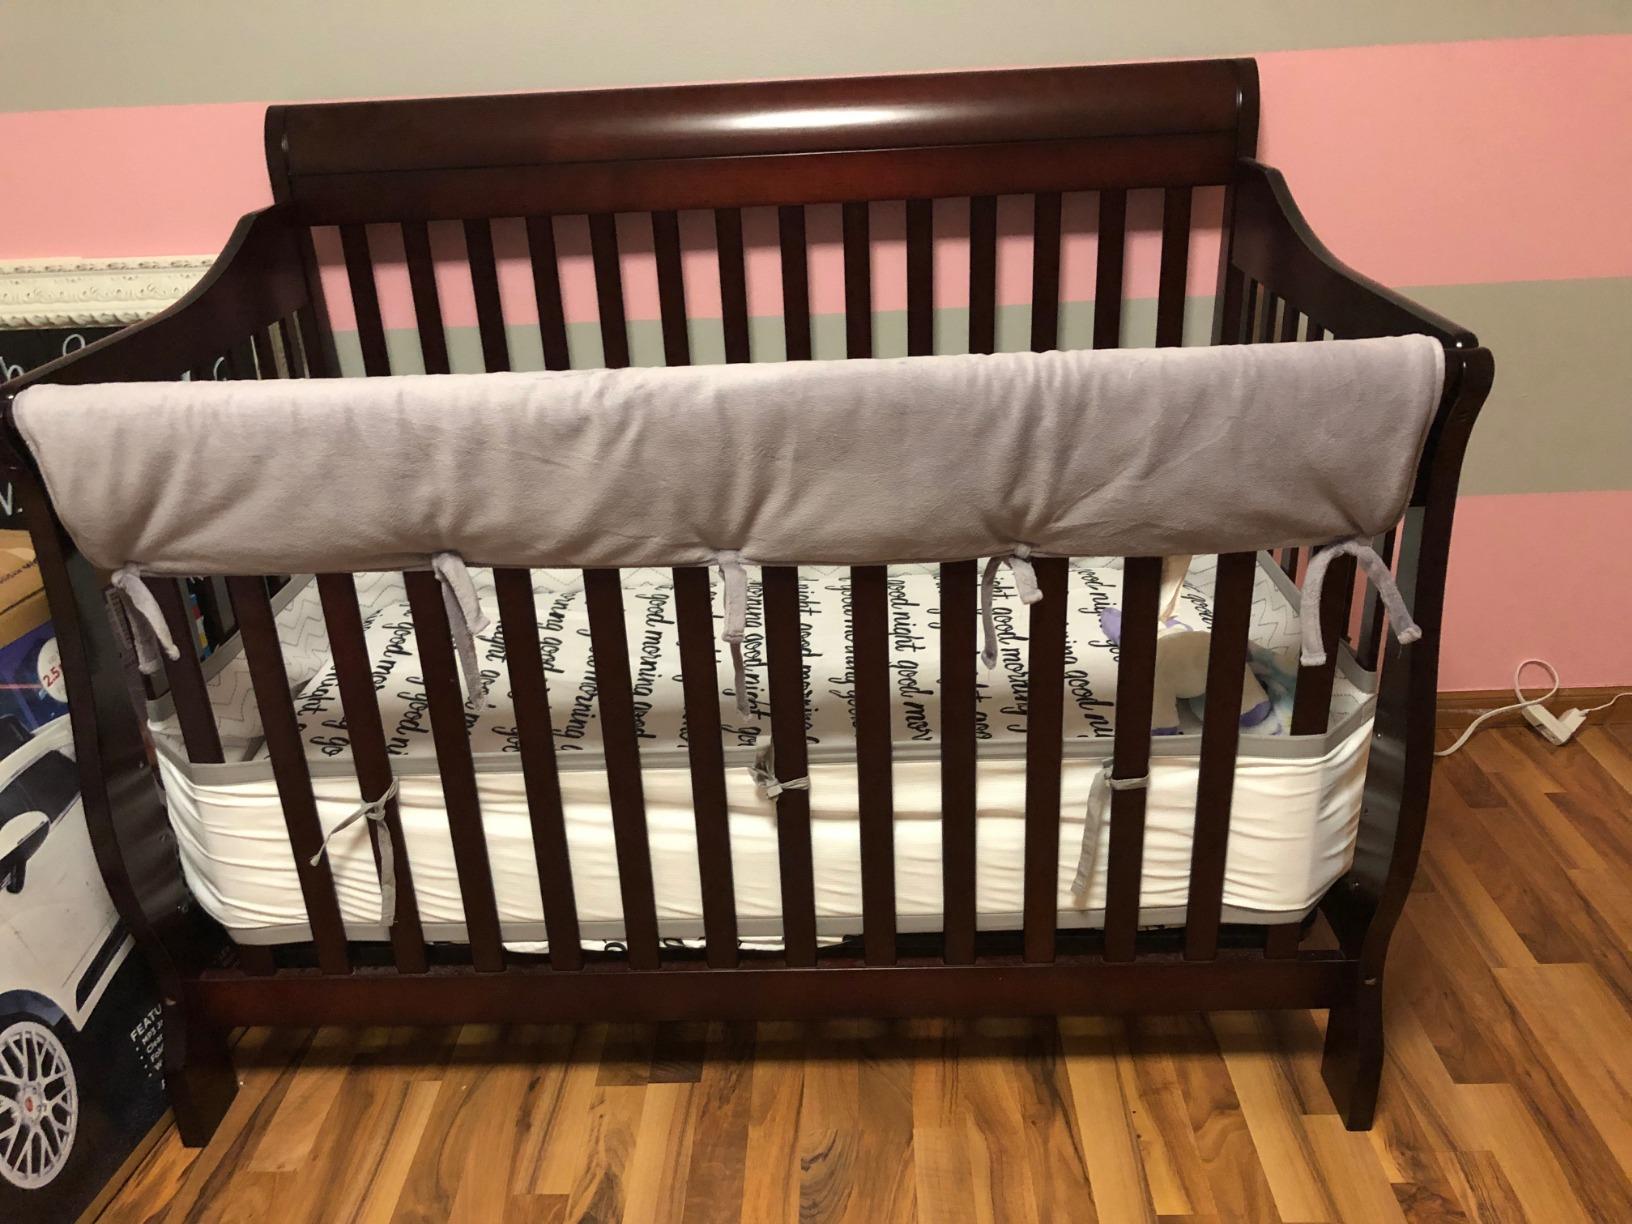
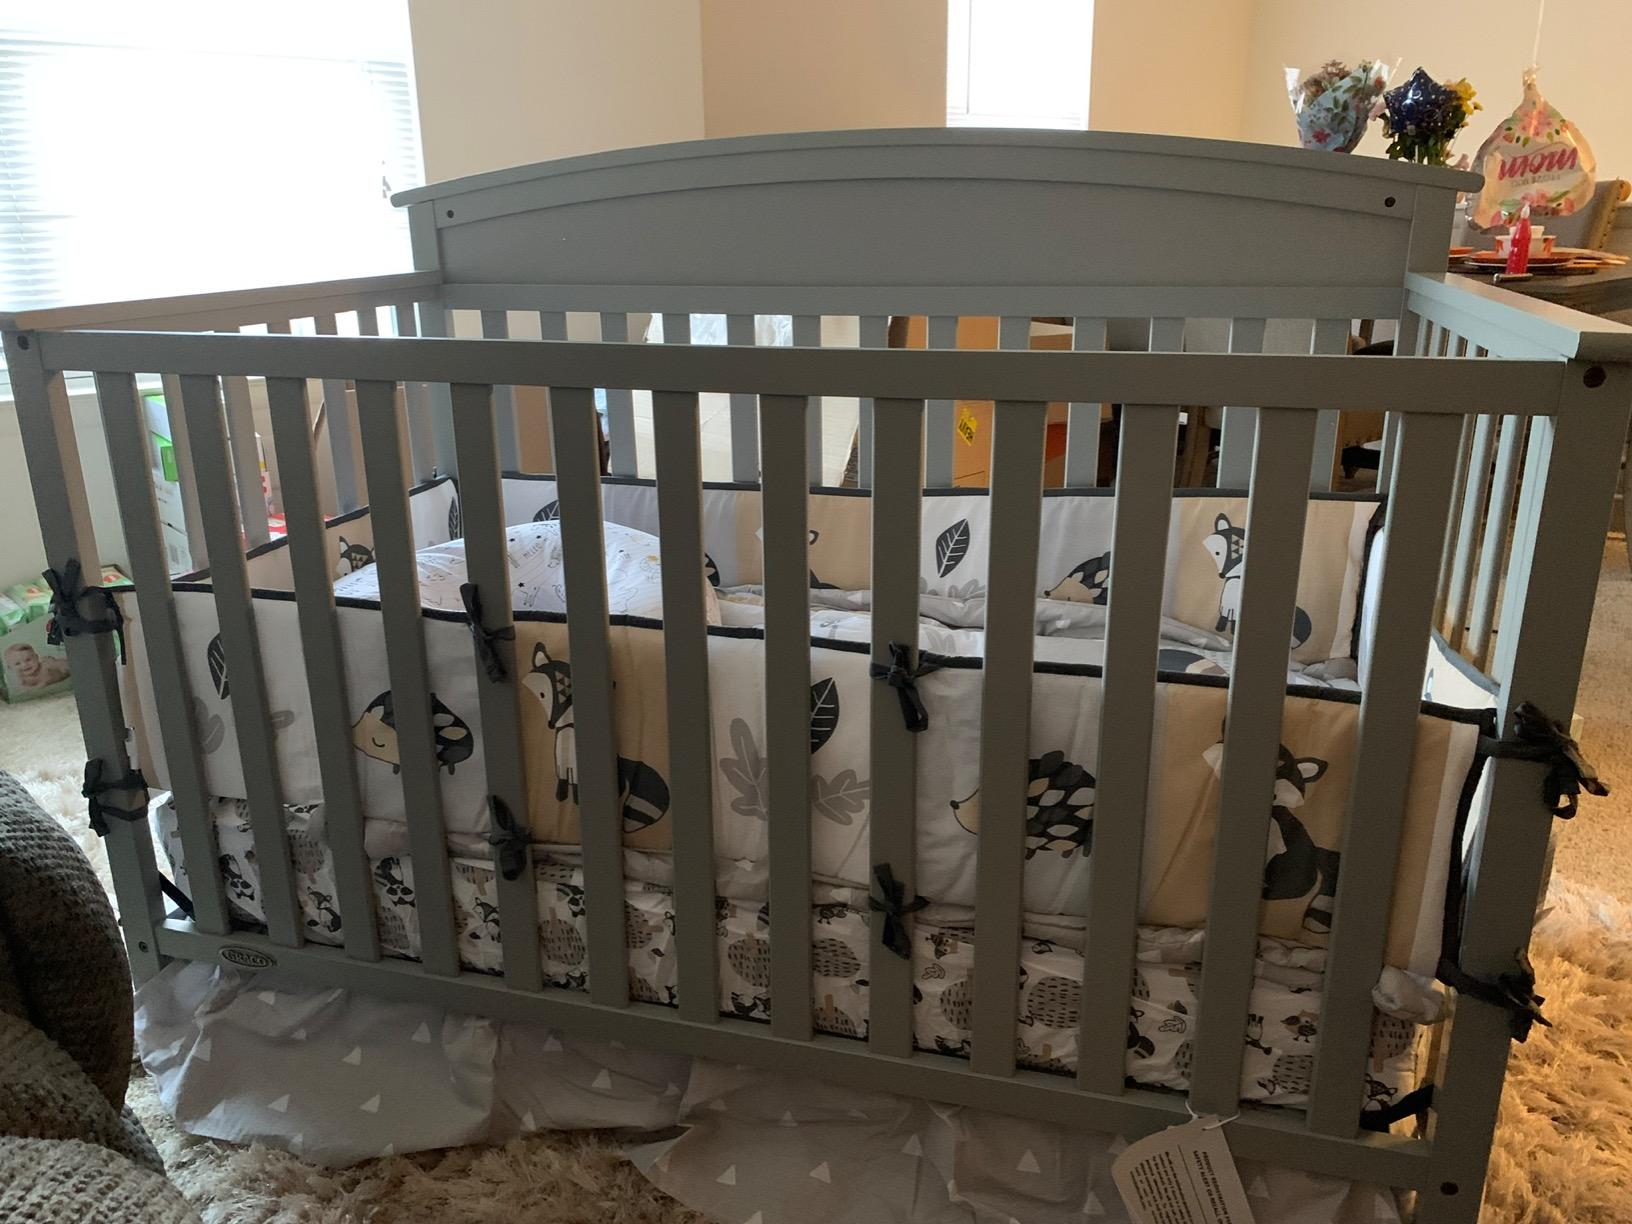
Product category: products_crib
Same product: no